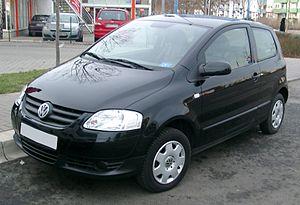
La Volkswagen Fox est un véhicule automobile 4 places du constructeur allemand Volkswagen apparu en 2003. Elle a une prédécesseur dans les années 1987 à 1993 en Amérique du Nord. Elle a été dessinée, conçue et est assemblée au Brésil, étant à l'origine réservée au marché sud-américain.